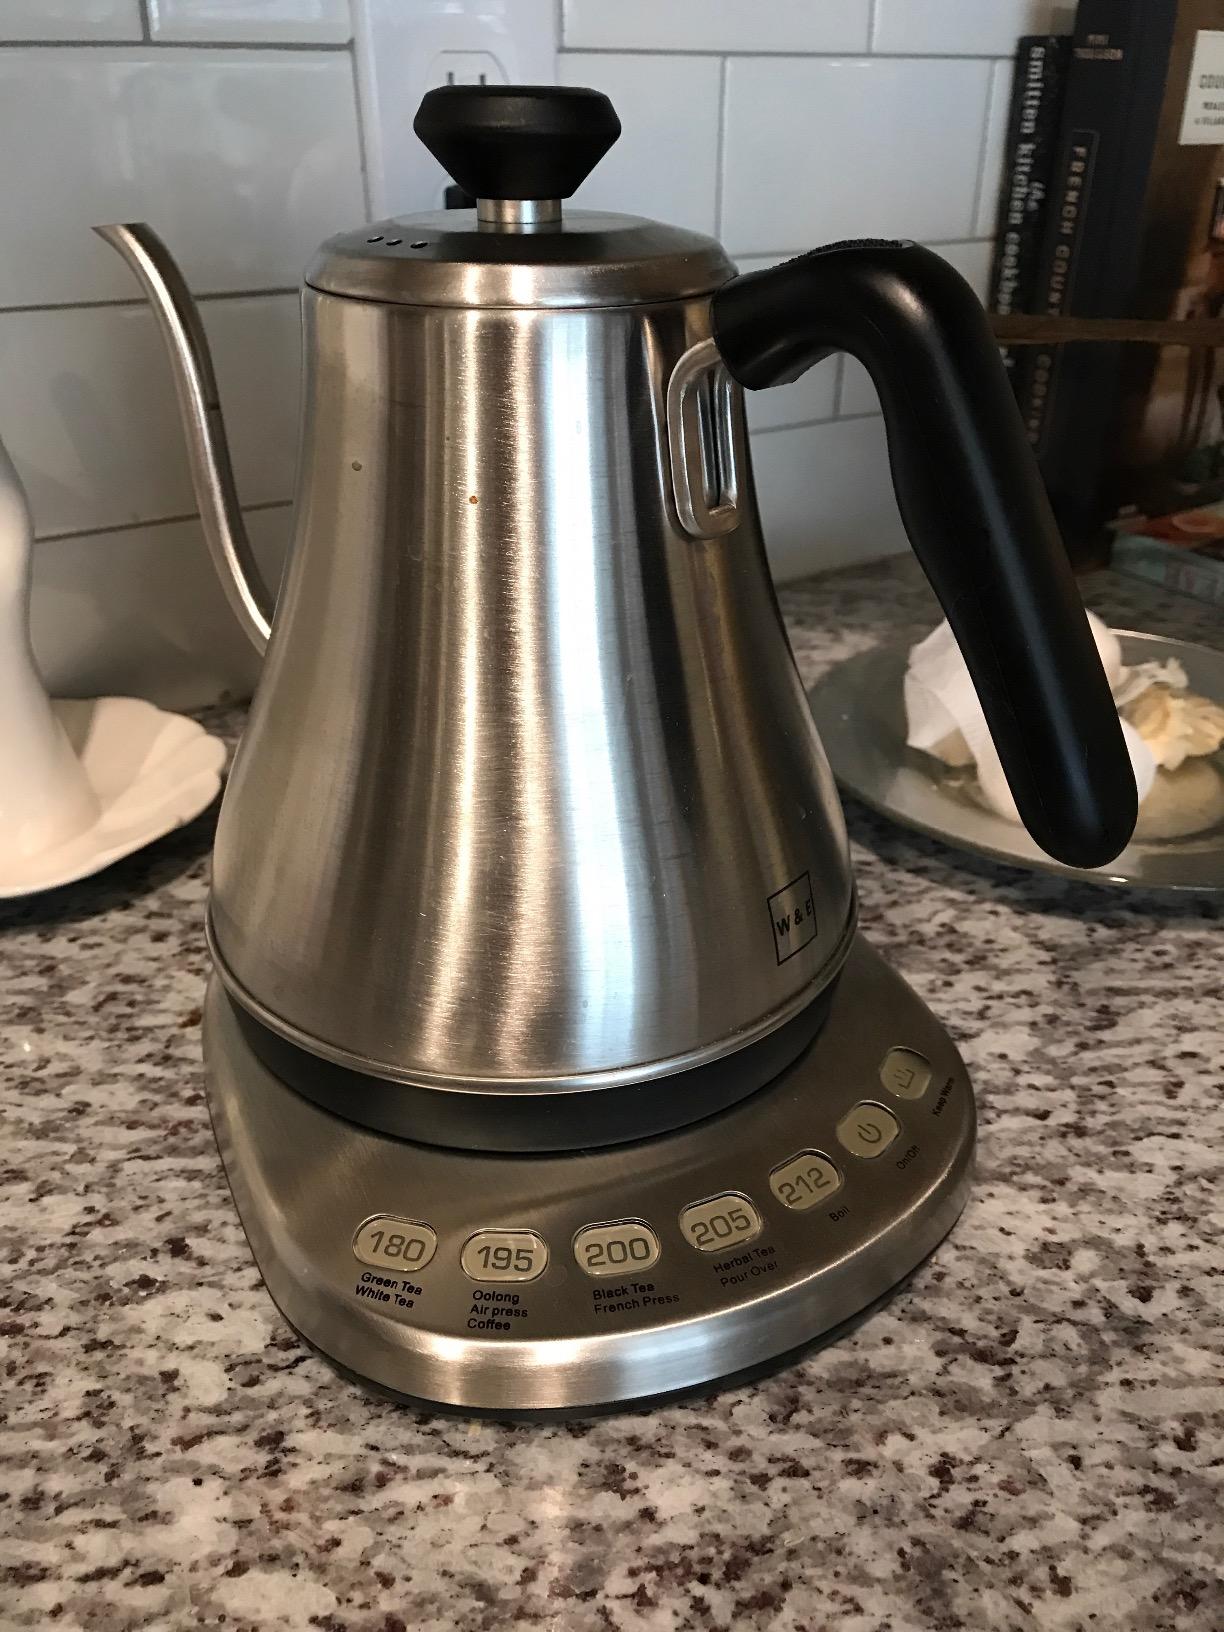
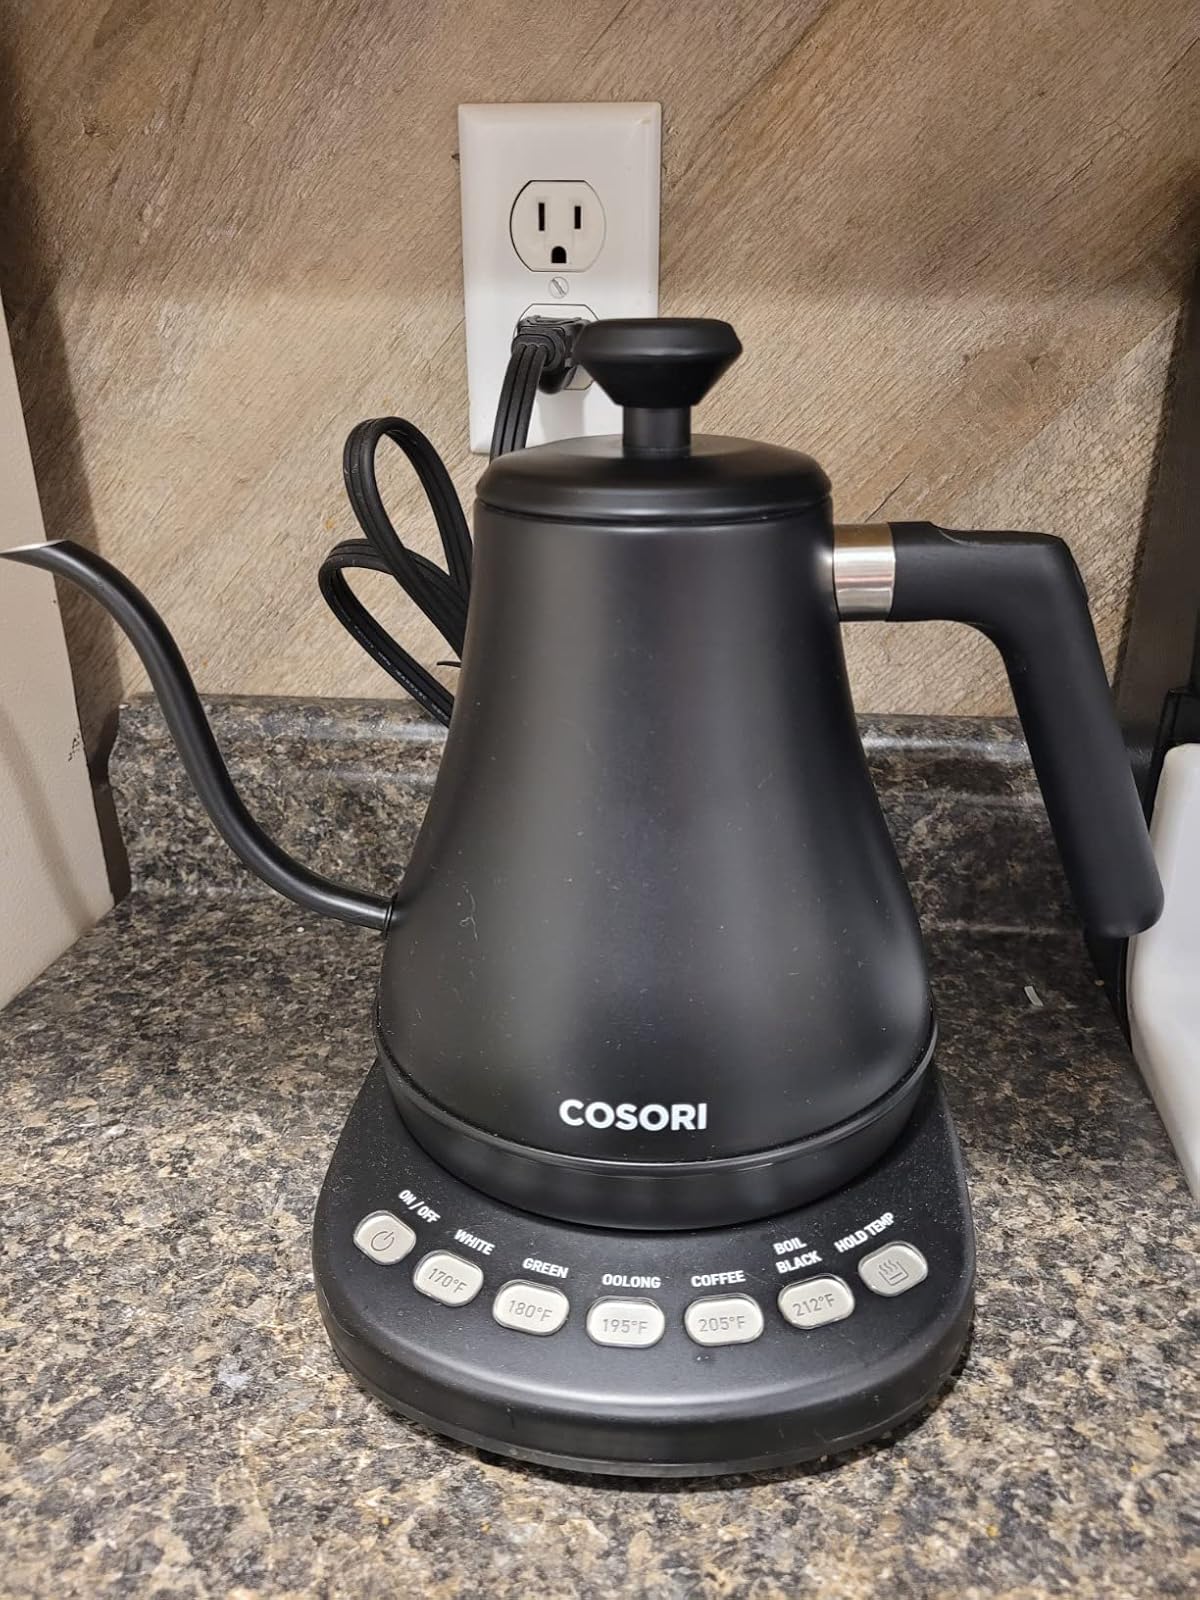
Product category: items_kettle
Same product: no